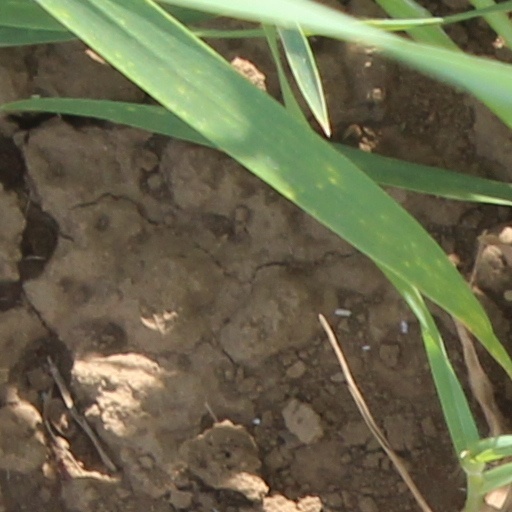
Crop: wheat